Solomon Nightengale House

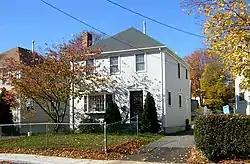
A likely replacement house on the property where this house stood

The Solomon Nightengale House (or "Nightingale") was a historic house at 429 Granite Street in Quincy, Massachusetts. The -story Cape style house was built c. 1820 by Solomon Nightengale, whose family had owned the land since the 18th century. It had a four-bay facade, with a central chimney and a sheltered entry in the center-left bay. The house was listed on the National Register of Historic Places in 1989.